Yūkan Club

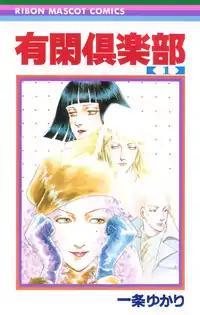
Cover of the first "tankōbon" volume, featuring Karen Kizakura (front), Miroku Shochikubai (right), Granmarie Bidou (top right) and Noriko Hakushika (back)

is a Japanese manga written and illustrated by Yukari Ichijo. It is serialized in Shueisha's "Bessatsu Margaret". "Yūkan Club" received the 1986 Kodansha Manga Award for the shōjo category. The manga was adapted into an original video animation by Madhouse Studios. It was also adapted into a Japanese television drama.